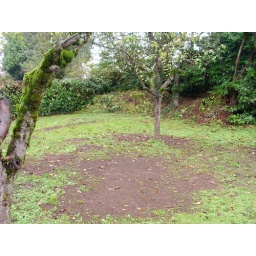
this is the yard beside our house. it has four fruit trees in it.